New Zealand national rugby league team

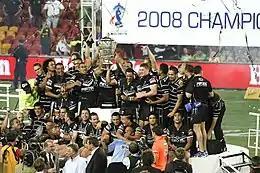
The Kiwis celebrating their World Cup final victory.

New Zealand made it to Great Britain in 1907. They included Australian Dally Messenger in their party. He missed the first Test defeat, but played in the two Tests which the All Golds won. At this time professional rugby, under the banner of the Northern Union, was not played by the RFU rules which was all the All Golds knew. The All Golds took on a week of intensive training after which they started the tour. From a New Zealander's point of view, the tour may not have been successful, but to the All Gold's credit they performed well considering they only had a week to learn the rules. However, from the NU's point of view the tour would have been a godsend, because professional rugby was left in a better state than when they arrived. The tour's results were seen the following year when the NRFU clubs more than doubled their membership numbers. The tour had obviously excited the public, raised the profile of their game as well as the game's finances.